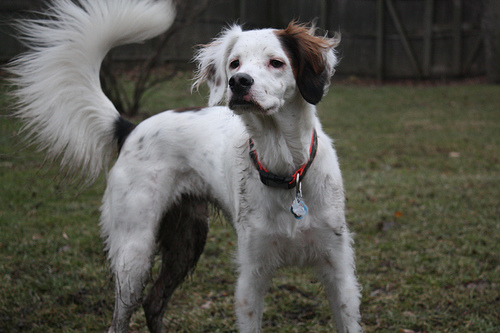
Animal: dog
Breed: english setter